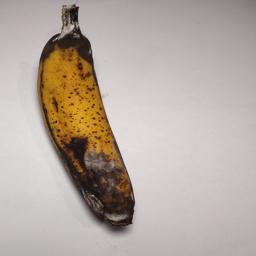
Banana variety: Sagor Kola